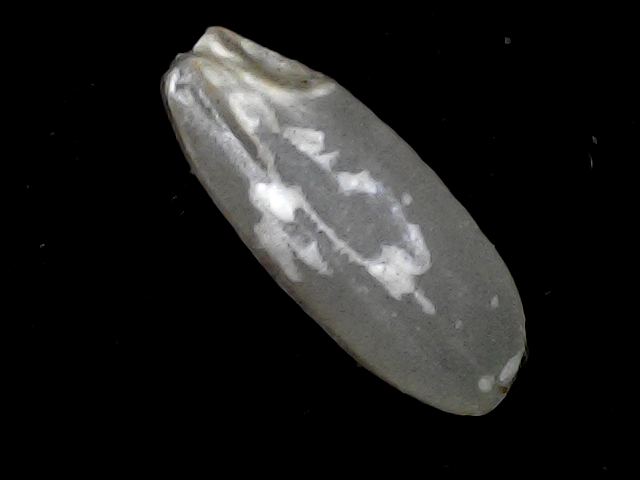
Rice variety: BD51